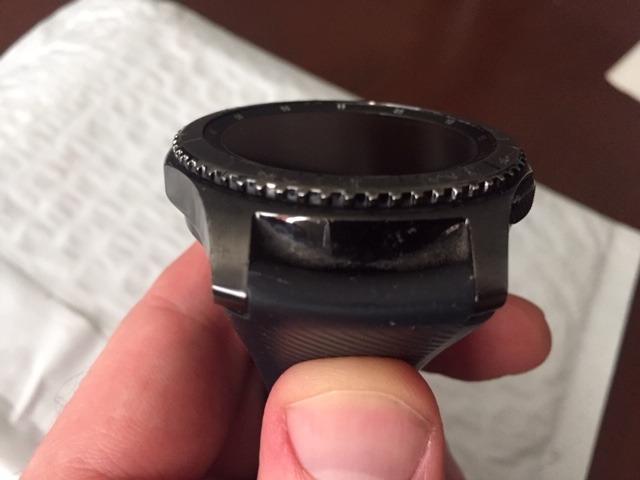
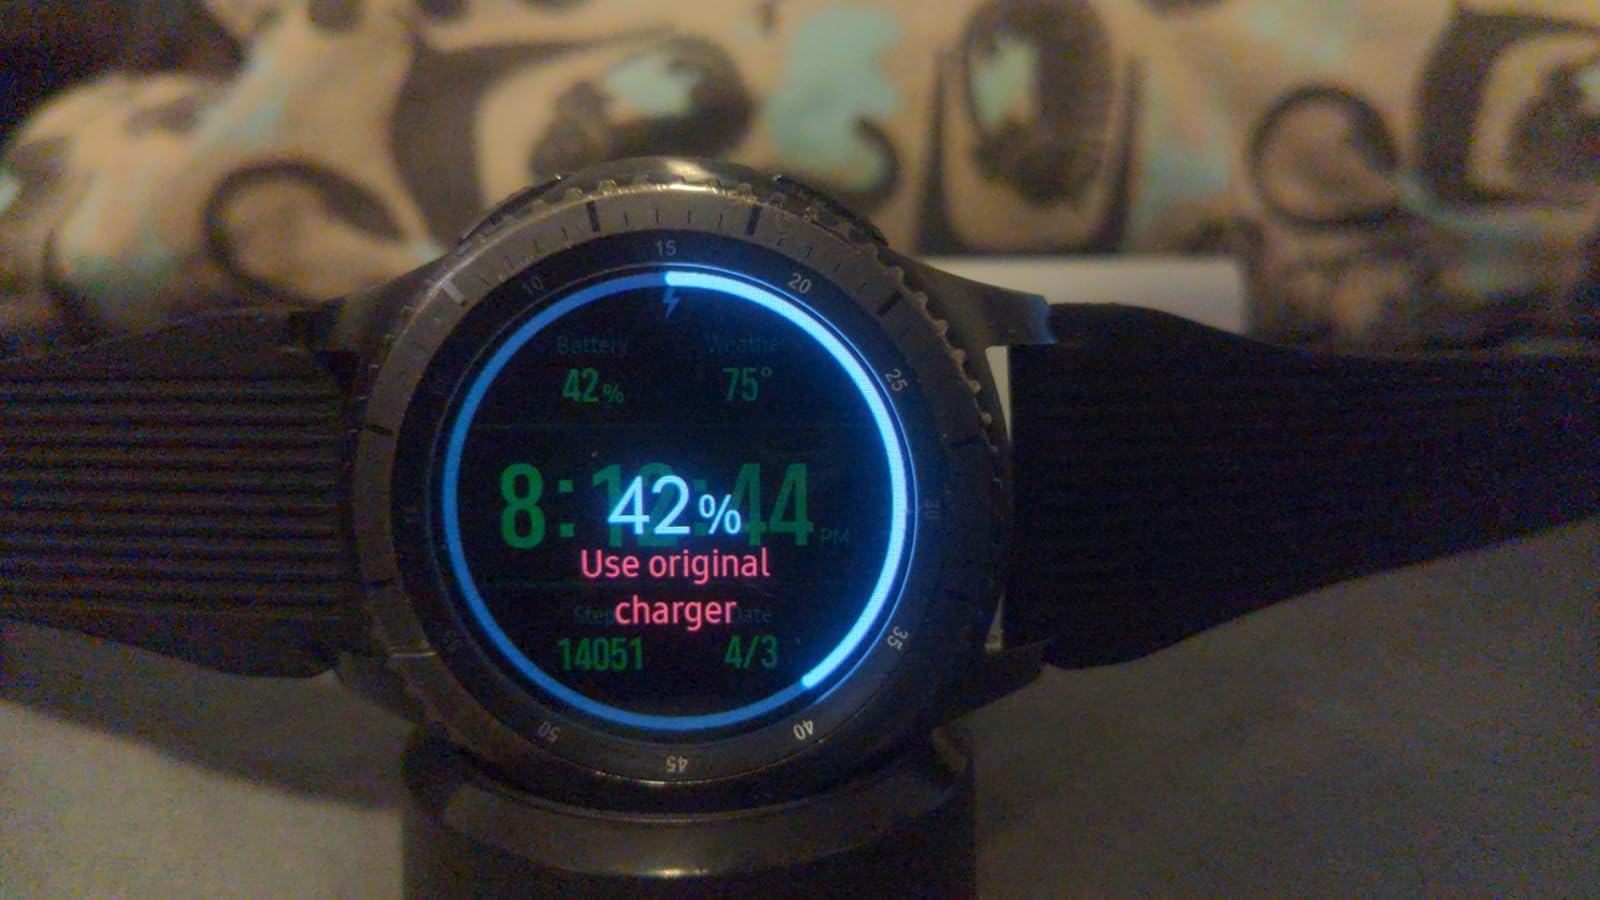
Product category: smartwatch
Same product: yes